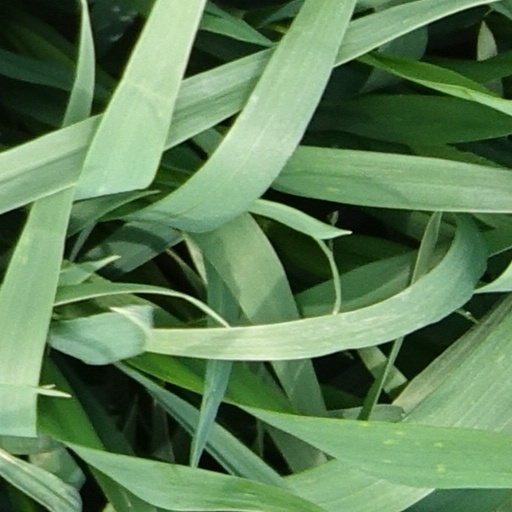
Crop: wheat